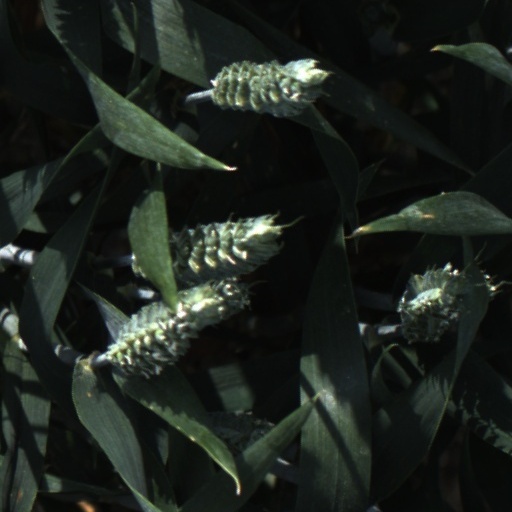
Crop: wheat